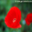
Label: poppy